Mélanie Laurent

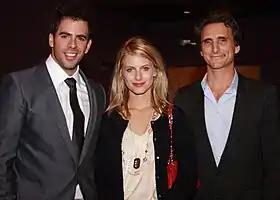
Laurent standing alongside Eli Roth and Lawrence Bender posing for the camera.

Owen Gleiberman of "Entertainment Weekly" wrote that Laurent should have received the nomination at the 16th Screen Actors Guild Awards saying, "In drawing attention to one performer, in particular, whom they left out of the Best Supporting Actress category, [...] I flat-out adore this performance and I suspect that many others do too," and further lauding Laurent's performance he added, "[Laurent] is radiant and, in a unique Tarantino way, heartbreaking. Sexy and luminous in the heat of her valor. Putting out fire – and setting it. It becomes an anthem of noirish dread and excitement, a sign that Laurent, as Shosanna, has found her destiny."